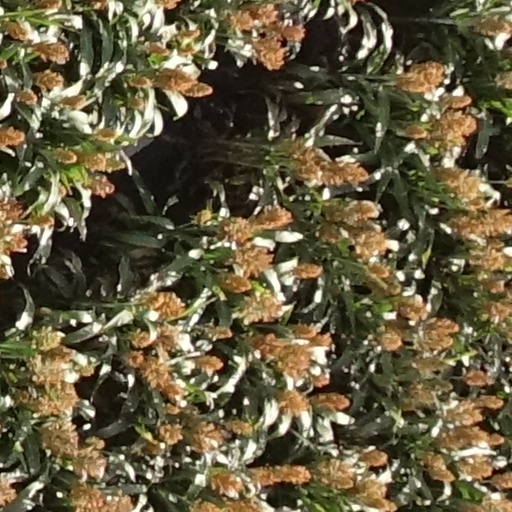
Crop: sorghum